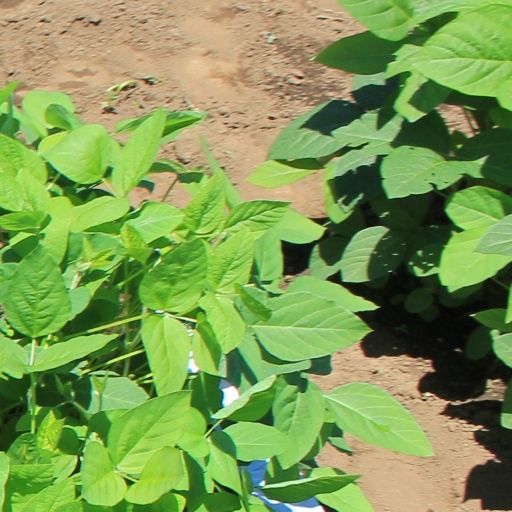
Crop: soybean